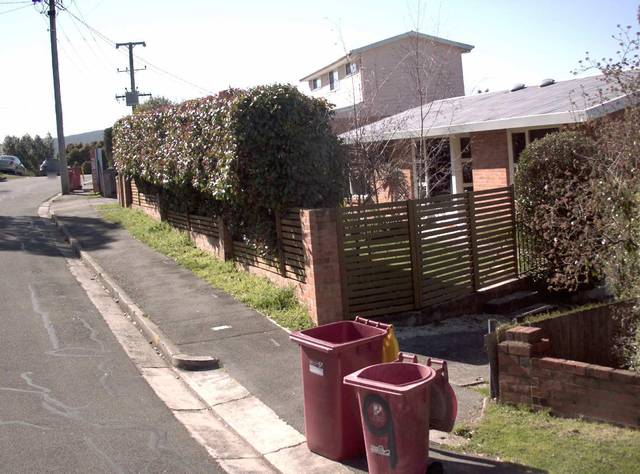
Region: Australia
Coordinates: -41.451, 147.167